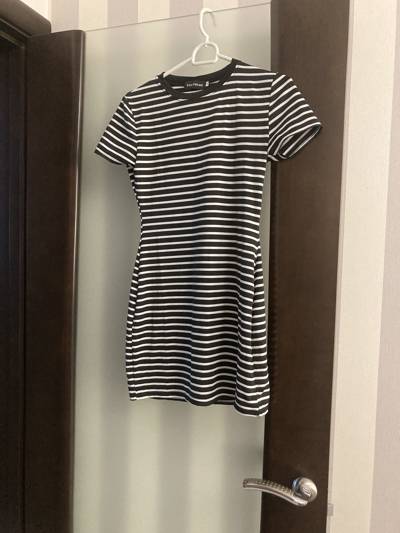
Waste category: clothes